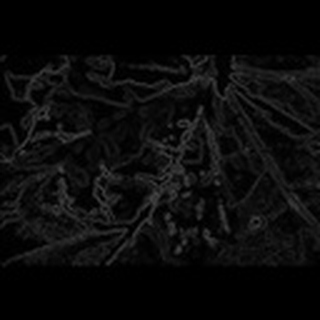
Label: cotton_bacterial_blight